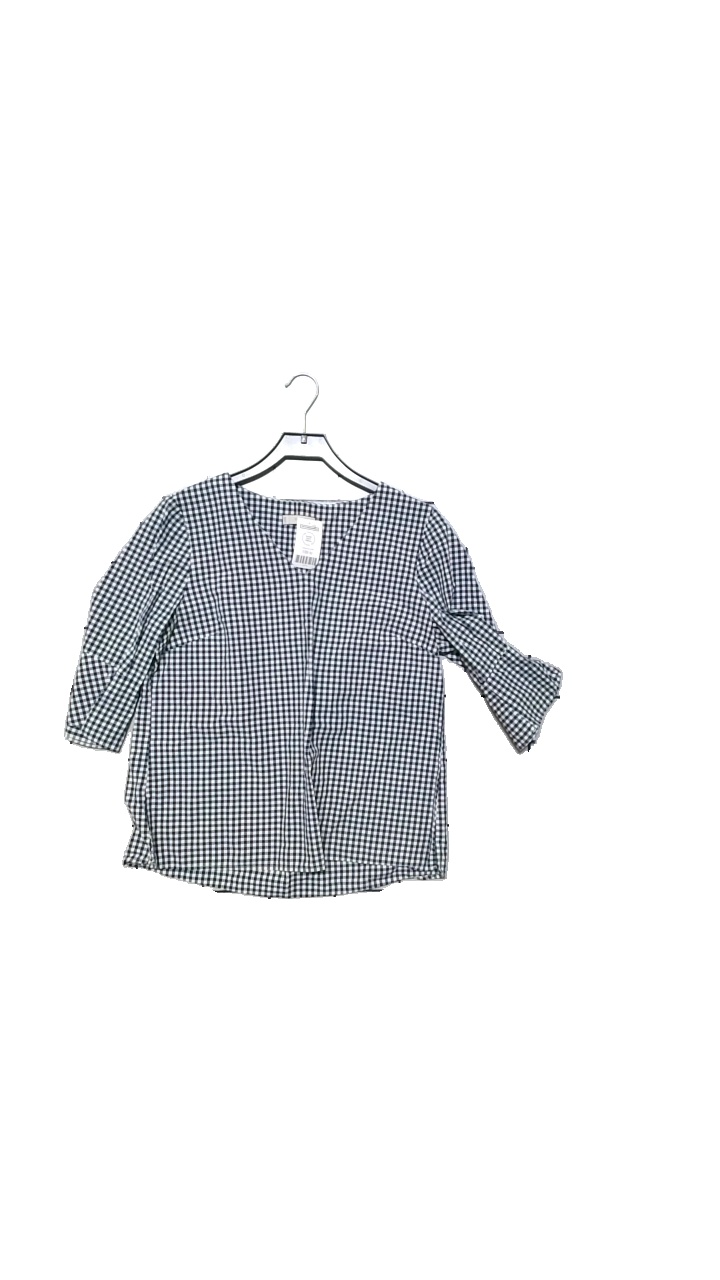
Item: Blouse (Ladies)
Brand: Hobbs
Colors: White, Blue
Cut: V-collar
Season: Autumn
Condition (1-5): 4
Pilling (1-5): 4
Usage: Reuse
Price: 150-250